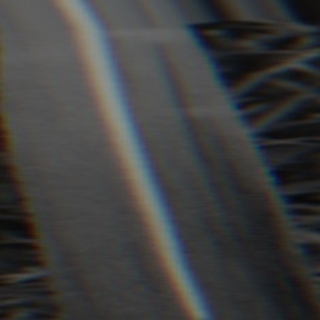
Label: sugarcane_bacterial_blight